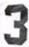
Number: 3